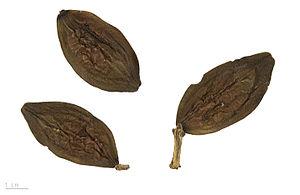
Le badamier est un arbre fruitier de la famille des Combretaceae. Il peut atteindre une vingtaine de mètres de hauteur. Originaire de Nouvelle-Guinée, il s'est naturalisé dans de nombreuses régions tropicales.